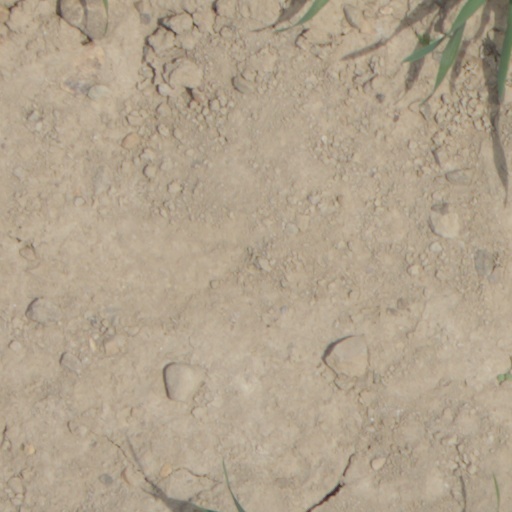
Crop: wheat